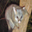
Label: possum